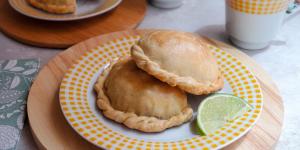
empanadas de pollo peruanas